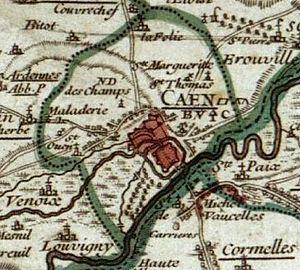
Carte du doyenné de Caen, extraite de la Carte topographique du diocèse de Bayeux
Surnommée « la ville aux cent clochers », la ville de Caen possède un riche patrimoine religieux constitué d'églises et d'abbayes anciennes, dont une grande partie a été détruite après la Révolution et lors de la bataille de Caen en 1944. L'urbanisation du XXᵉ est venue toutefois enrichir ce patrimoine.
Le doyenné de Caen est une division de l'ancien diocèse de Bayeux. Elle a été remplacée dans la deuxième partie du XXᵉ siècle par le doyenné de l'agglomération caennaise, circonscription du diocèse de Bayeux et Lisieux.